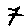
Label: 7